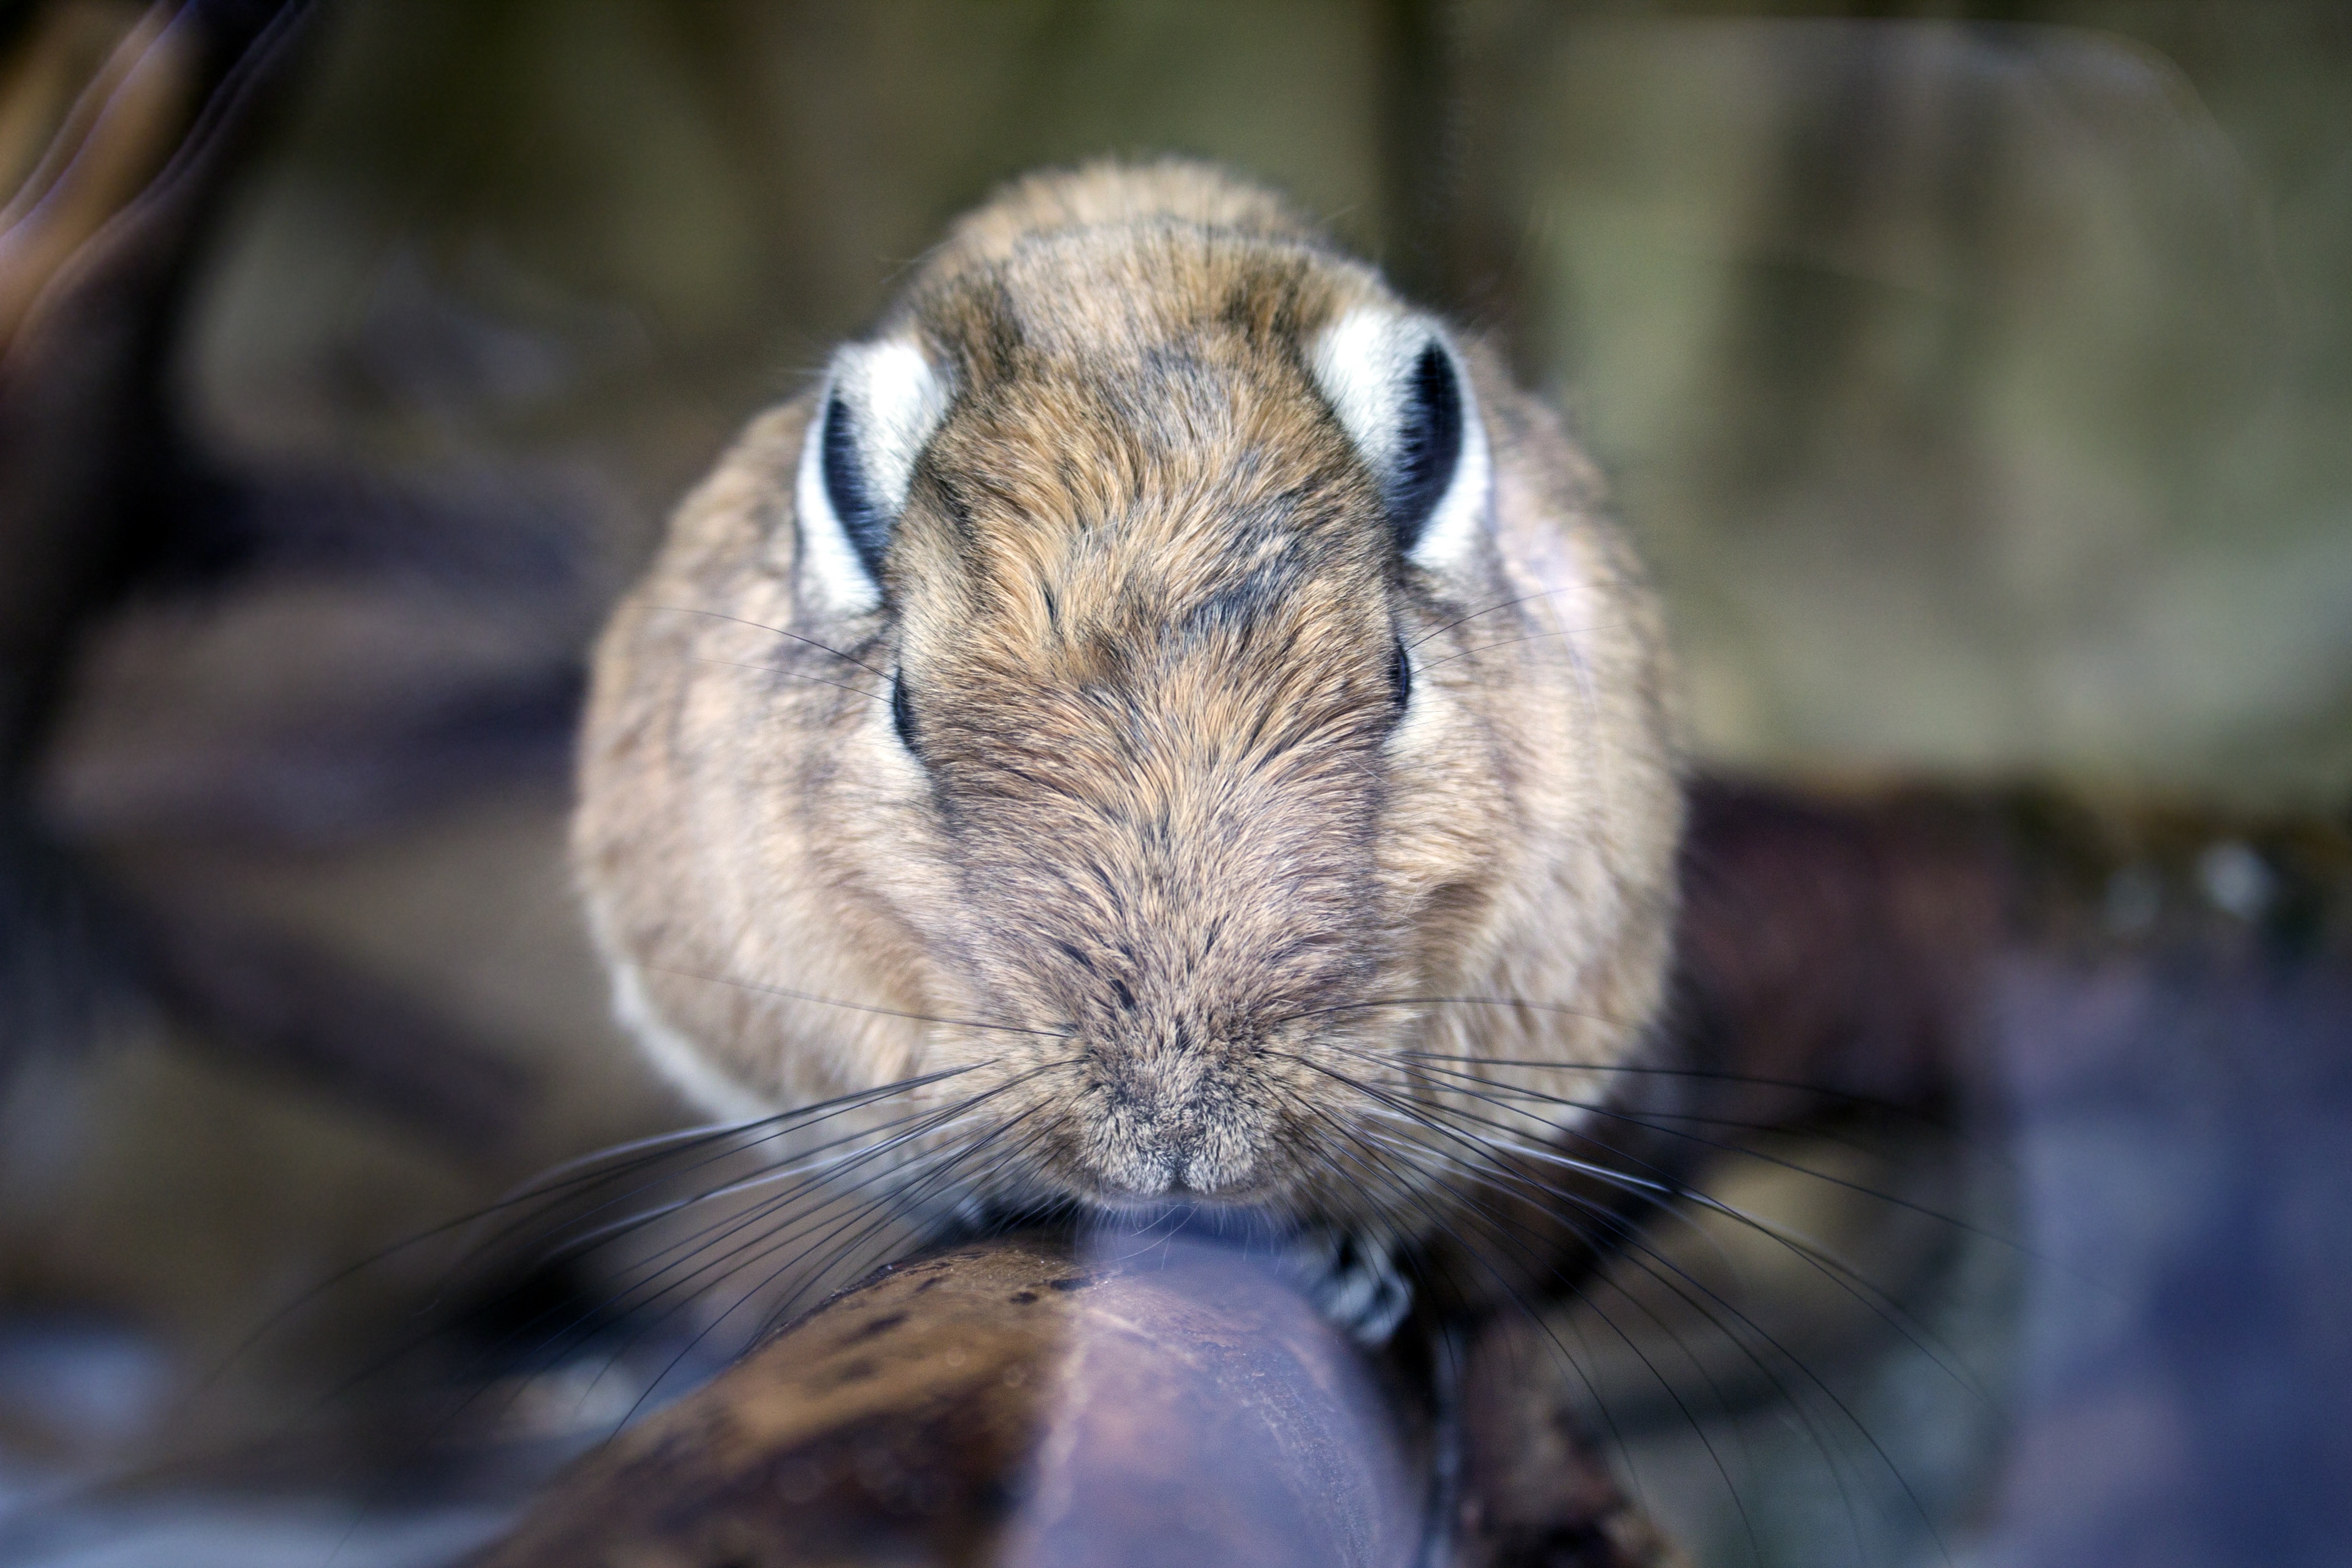
nature, animal, cute, wildlife, zoo, critter, africa, mammal, ear, whisker, rodent, cream, fauna, guinea pig, close up, face, nose, whiskers, rodents, animals, hairy, beast, mammals, vertebrate, race radio, like guinea pig, degu